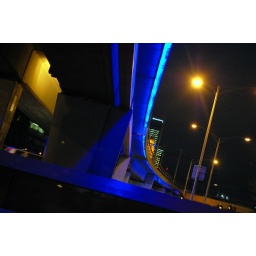
A curved section of the Flinders street rail viaduct, bathed in blue fluorescent lighting, lending a retro modern look.